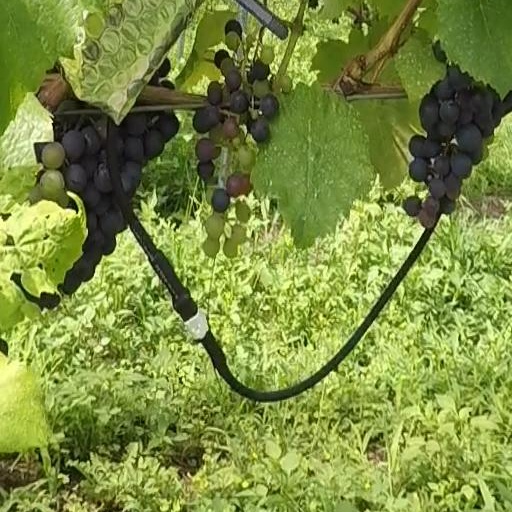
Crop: grape